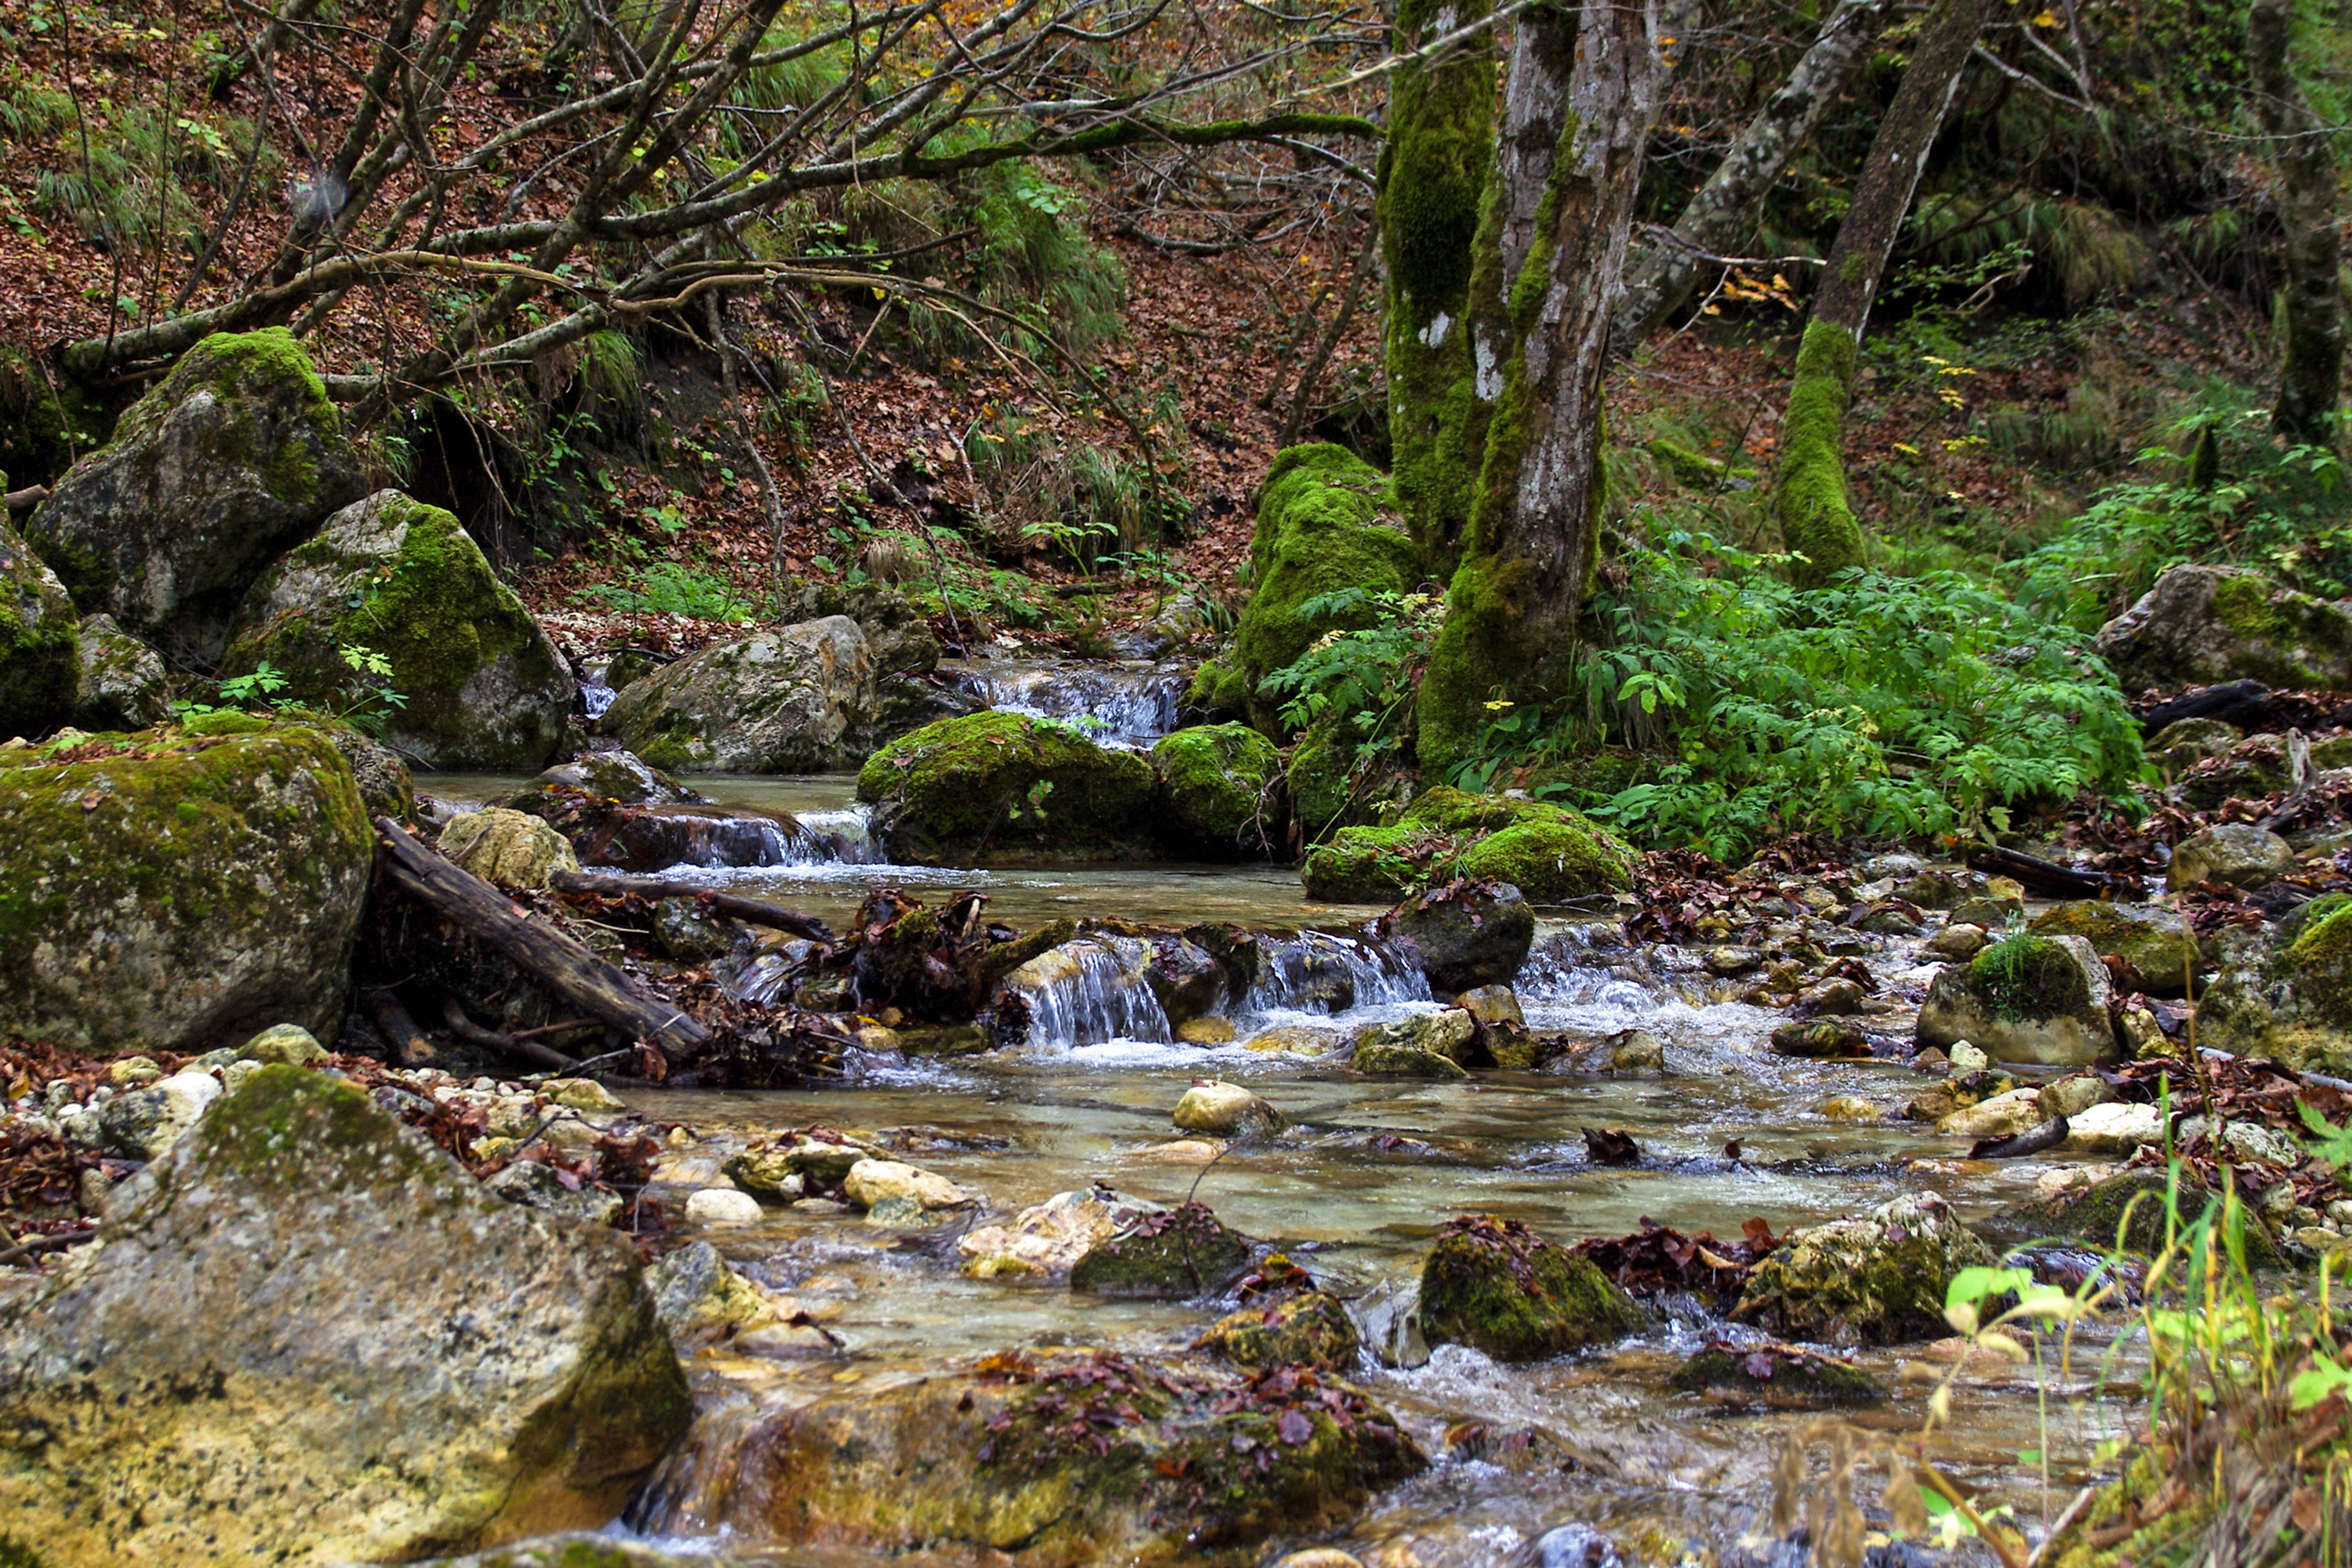
tree, water, nature, forest, rock, creek, wilderness, mountain, leaf, flower, river, clear, stream, autumn, rapid, body of water, clear water, source, vegetation, rainforest, ravine, woodland, habitat, water feature, watercourse, national park of abruzzo, the abruzzo national park, camosciara, landform, natural environment